Nancy Melcher

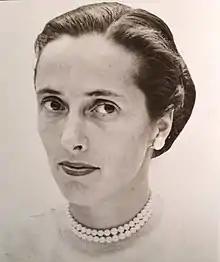
Nancy Melcher in 1950

Nancy Melcher Diemand (1916-2015) was a fashion designer specializing in lingerie. In 1950, she became the first underwear designer to win a Coty Award.